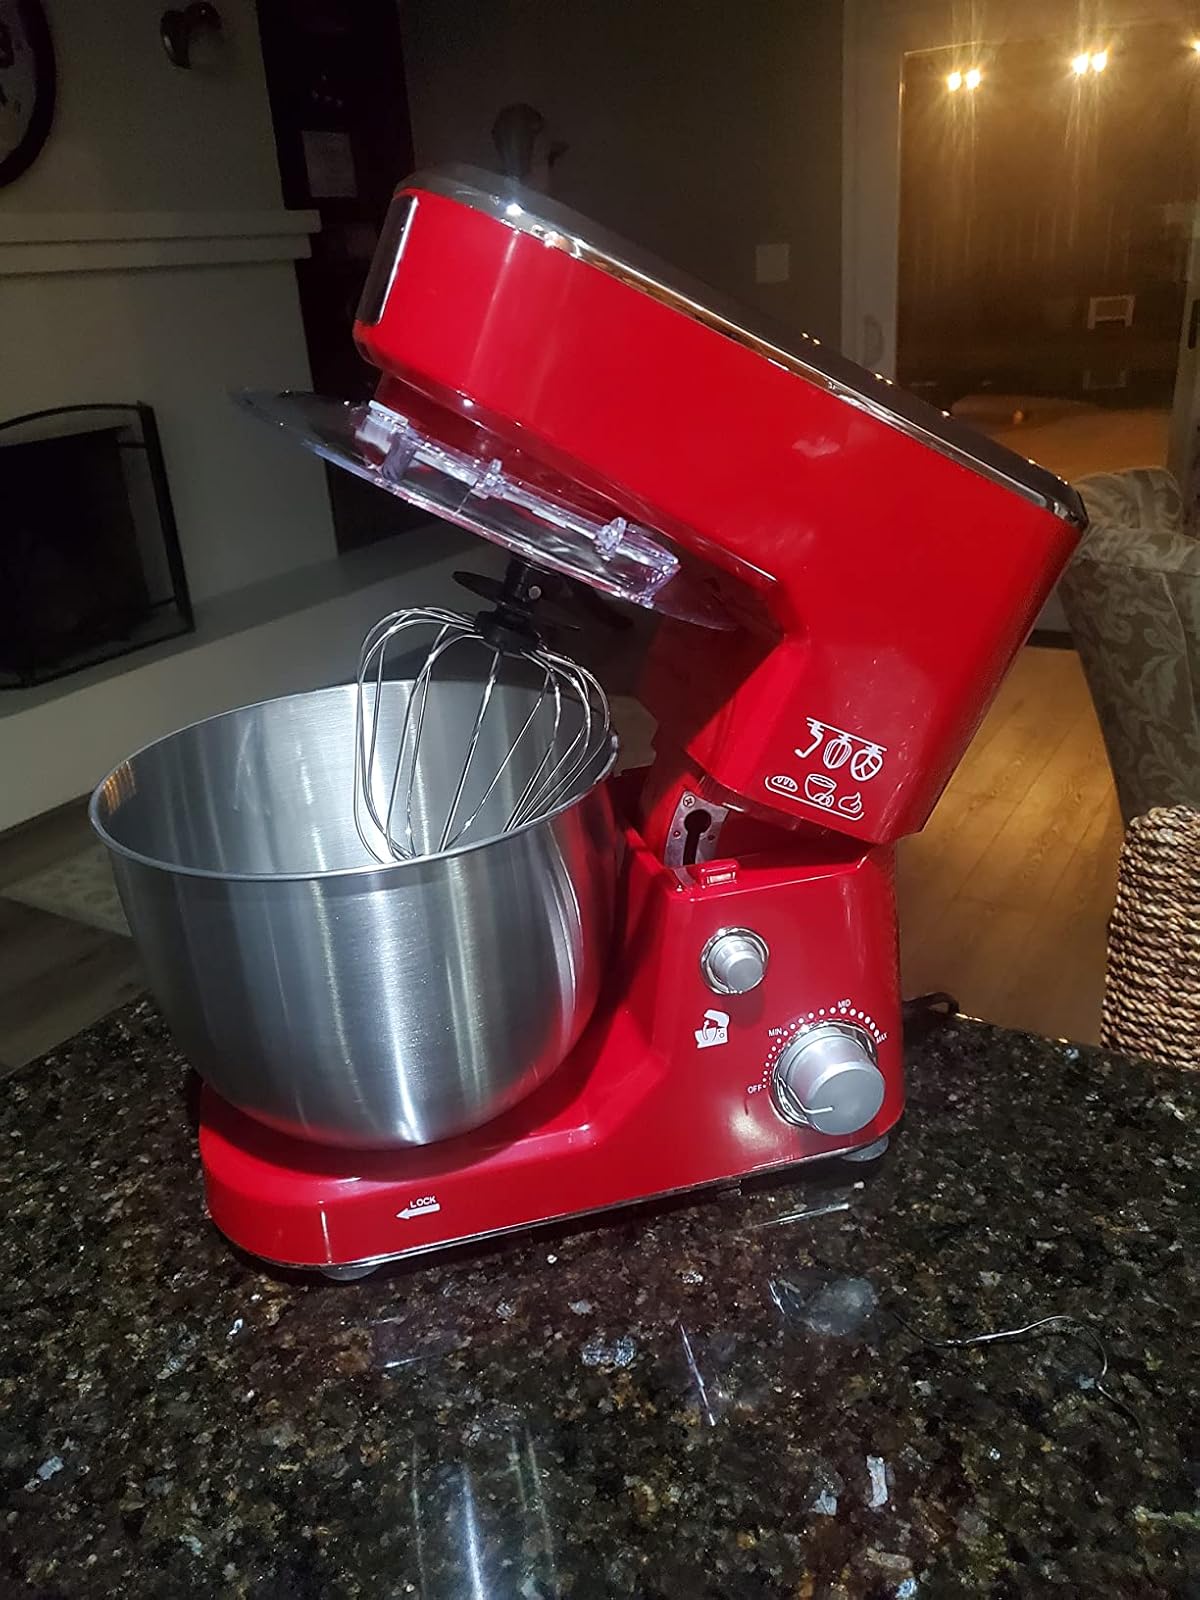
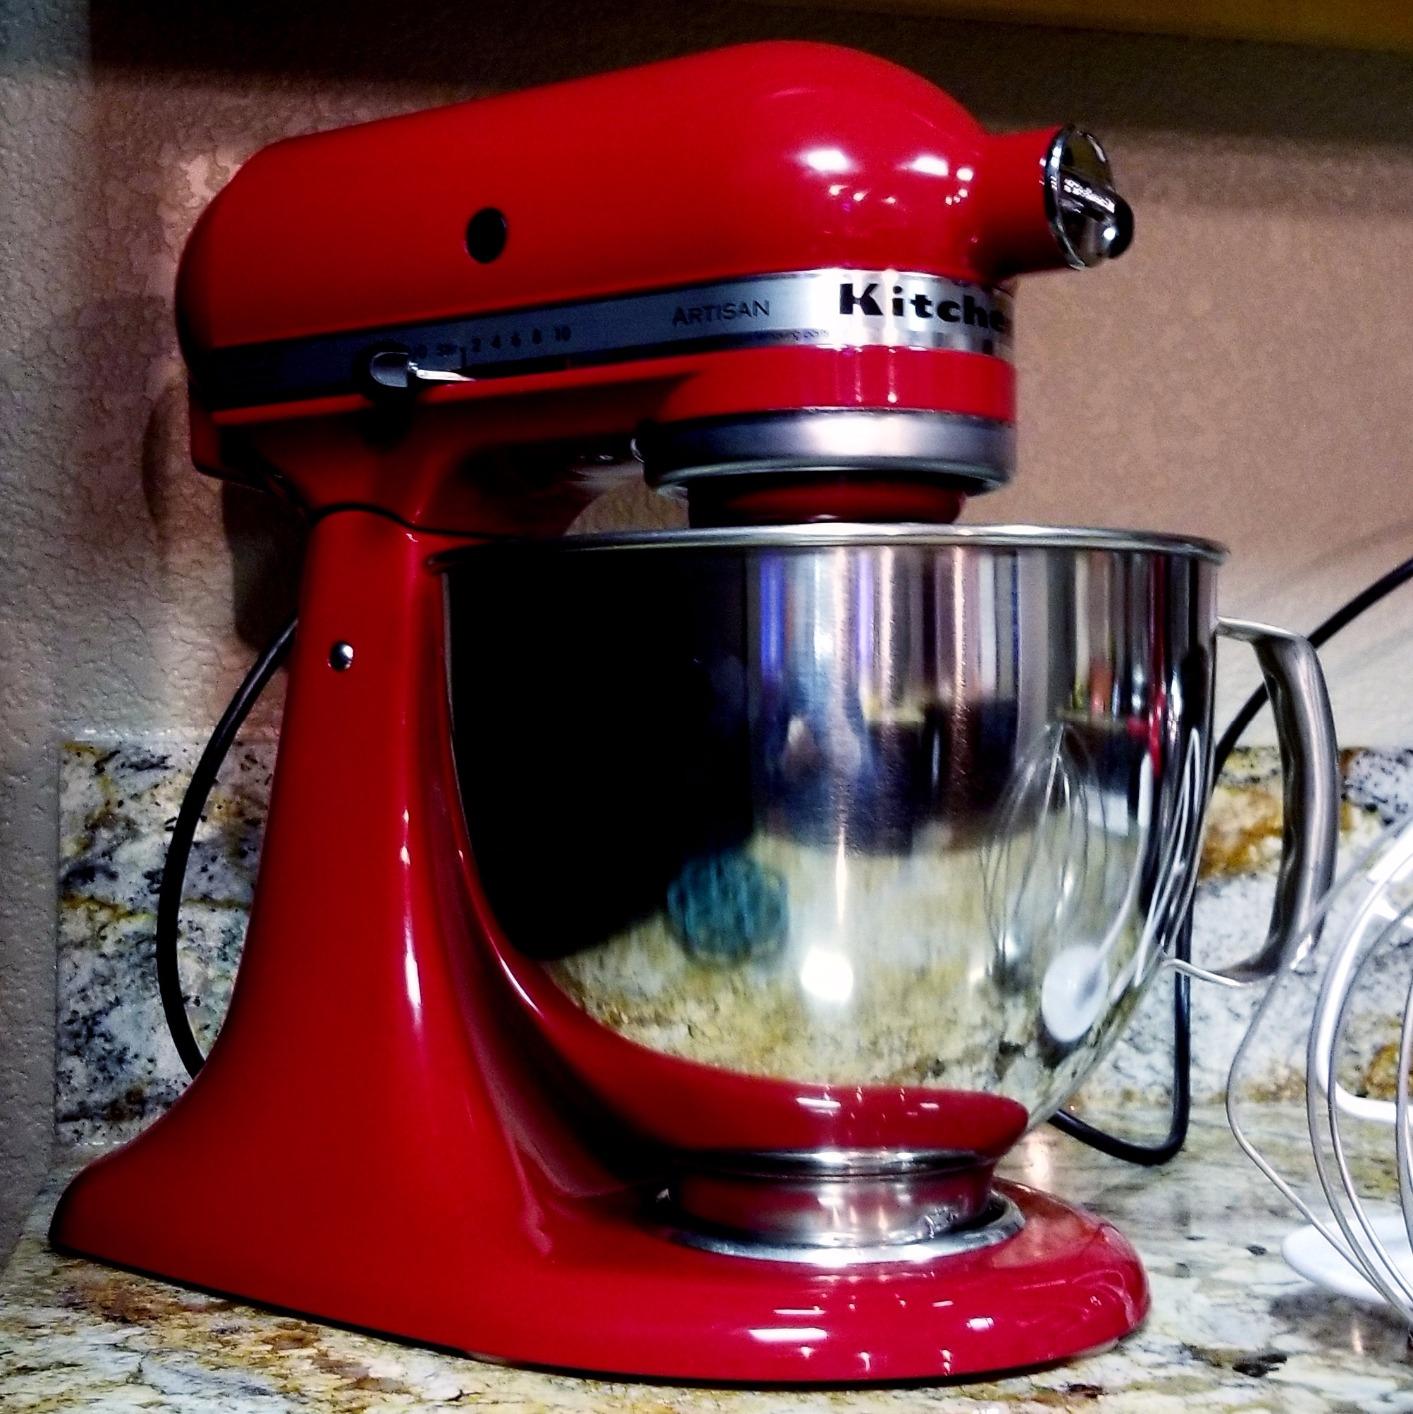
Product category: items_mixer
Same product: no